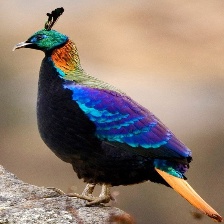
Species: HIMALAYAN MONAL
Scientific name: LOPHOPHORUS IMPEJANUS